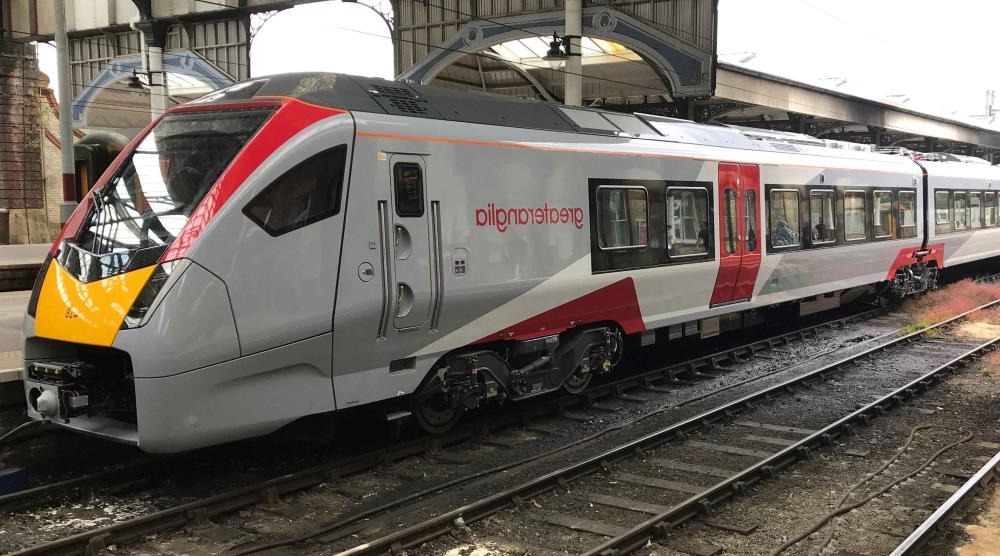
Vehicle type: Trains